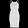
Label: Dress